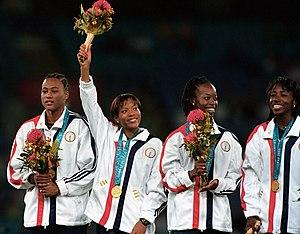
L'épreuve du relais 4 × 400 mètres féminin aux Jeux olympiques de 2000 s'est déroulée les 29 et 30 septembre 2000 au Stadium Australia de Sydney, en Australie. Elle est remportée par l'équipe des États-Unis.